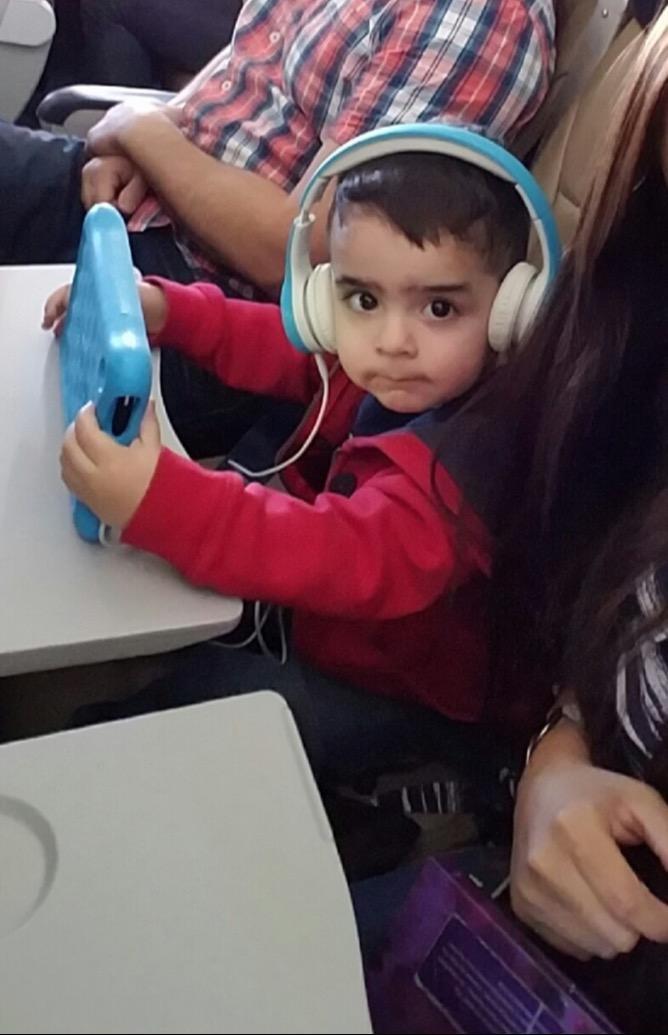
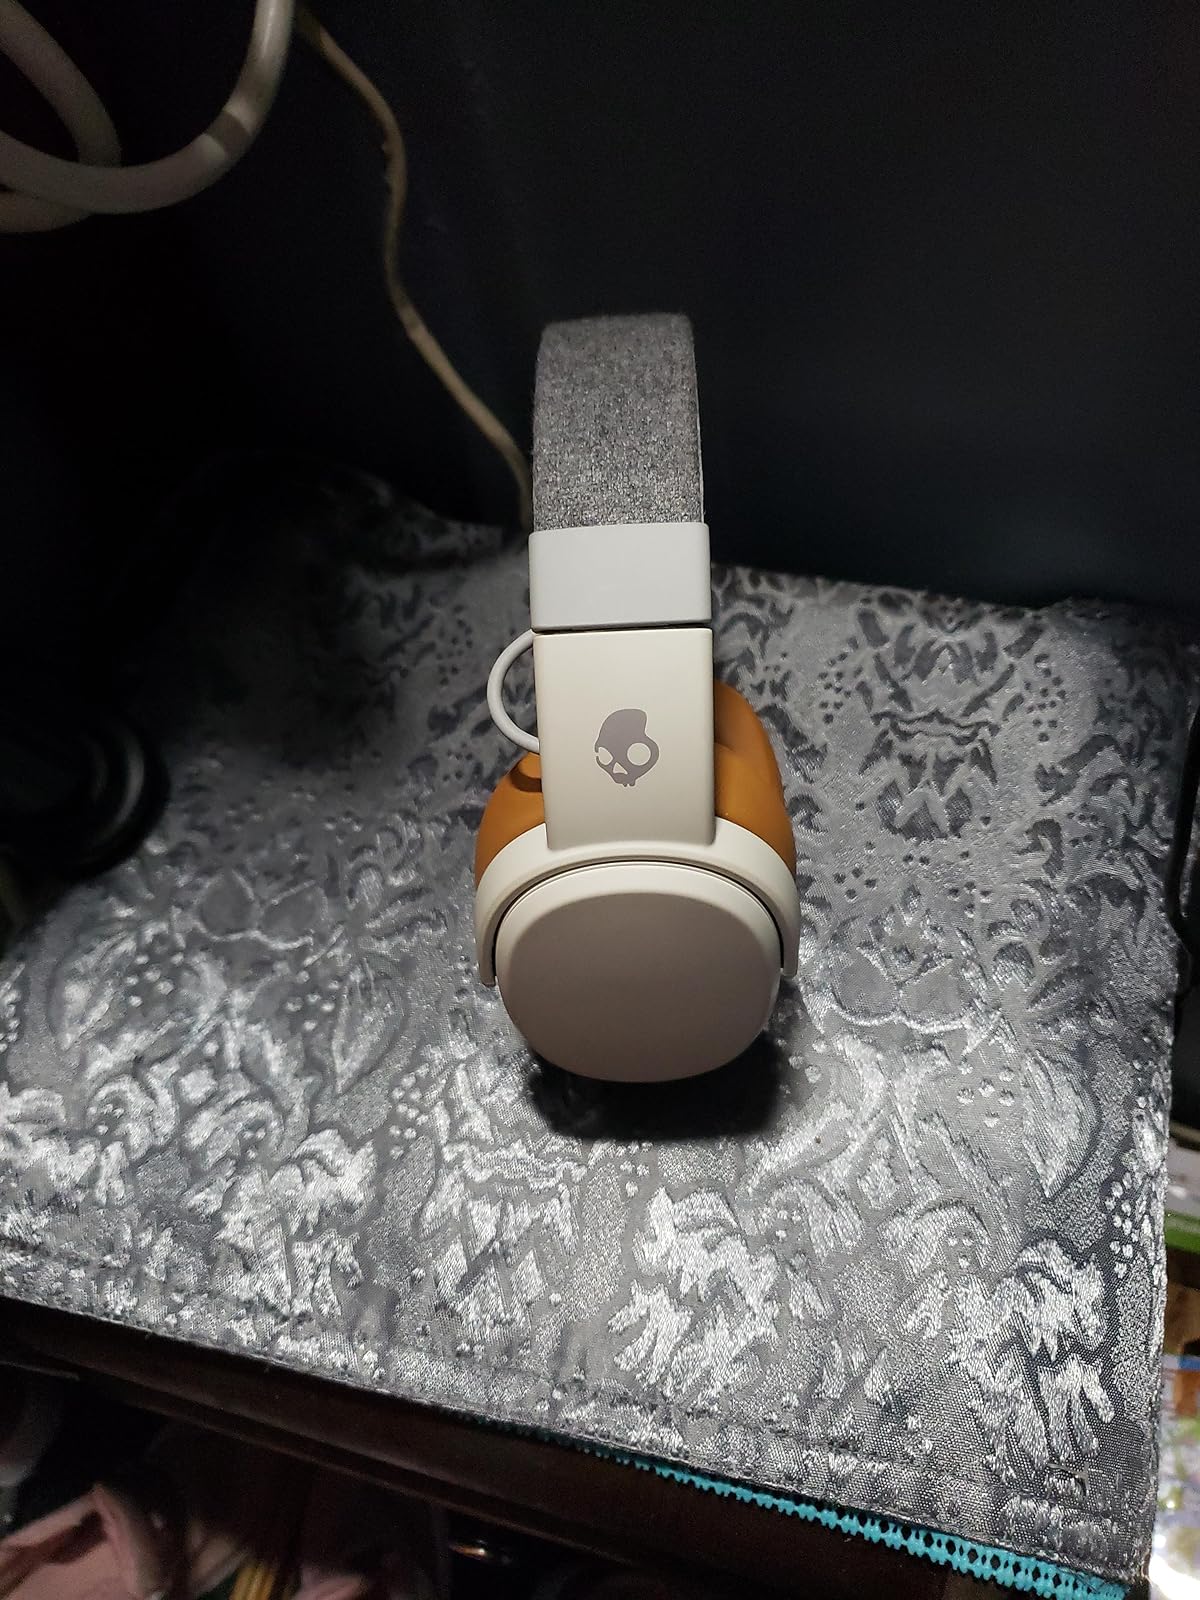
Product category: headphones
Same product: no